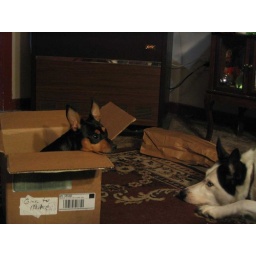
dog in a box